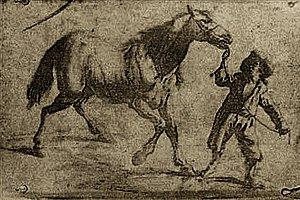
L'héliographie est une technique d'impression des images photographiques sur papier, utilisant un procédé combinant le transfert d'un positif photographique sur un vernis photosensible et la taille-douce.
L'histoire de la photographie, retrace les étapes qui jalonnent l'évolution du procédé photographique depuis son invention jusqu'à nos jours. L'invention de la photographie nécessitait, d'une part la réalisation d'un dispositif optique permettant la création de l'image, et d'autre part de fixer cette image sur un support pérenne par un processus chimique irréversible. Les usages de cette technique ont évolué, et sa dimension artistique a notamment été reconnue.